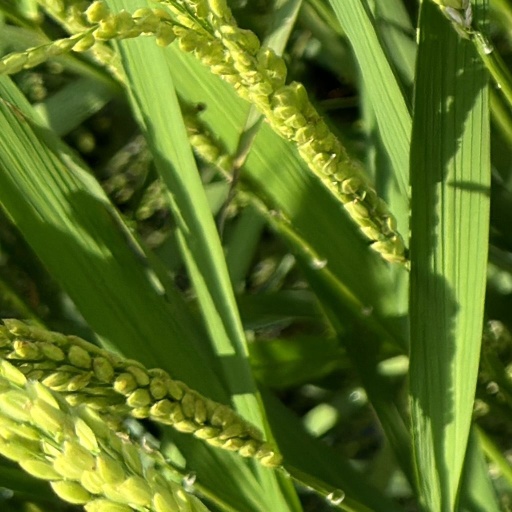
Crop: rice